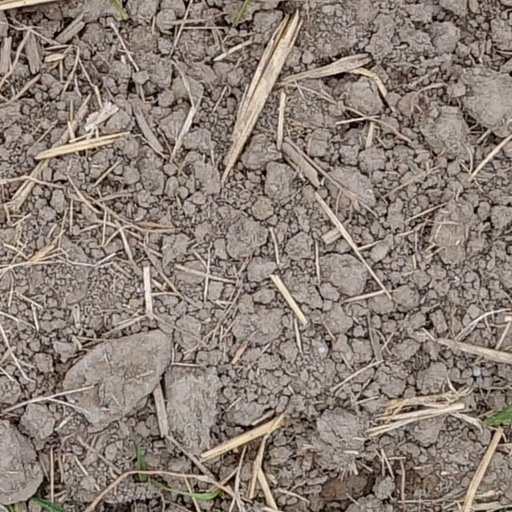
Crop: wheat